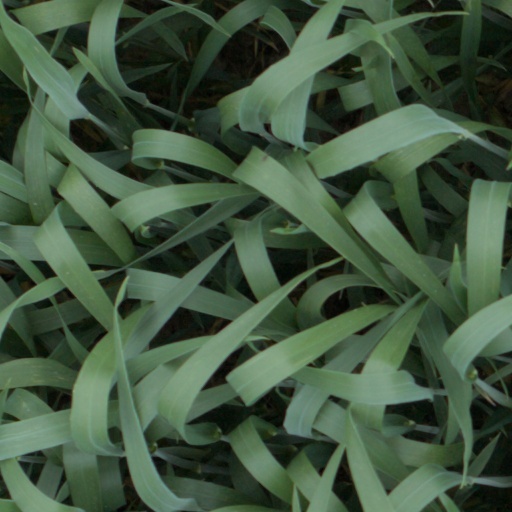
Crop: wheat